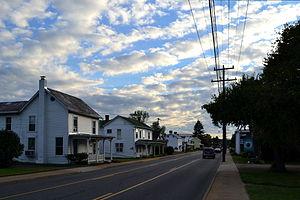
Bridgewater est une municipalité américaine située dans le comté de Rockingham en Virginie. Lors du recensement de 2010, Bridgewater compte 5 644 habitants.